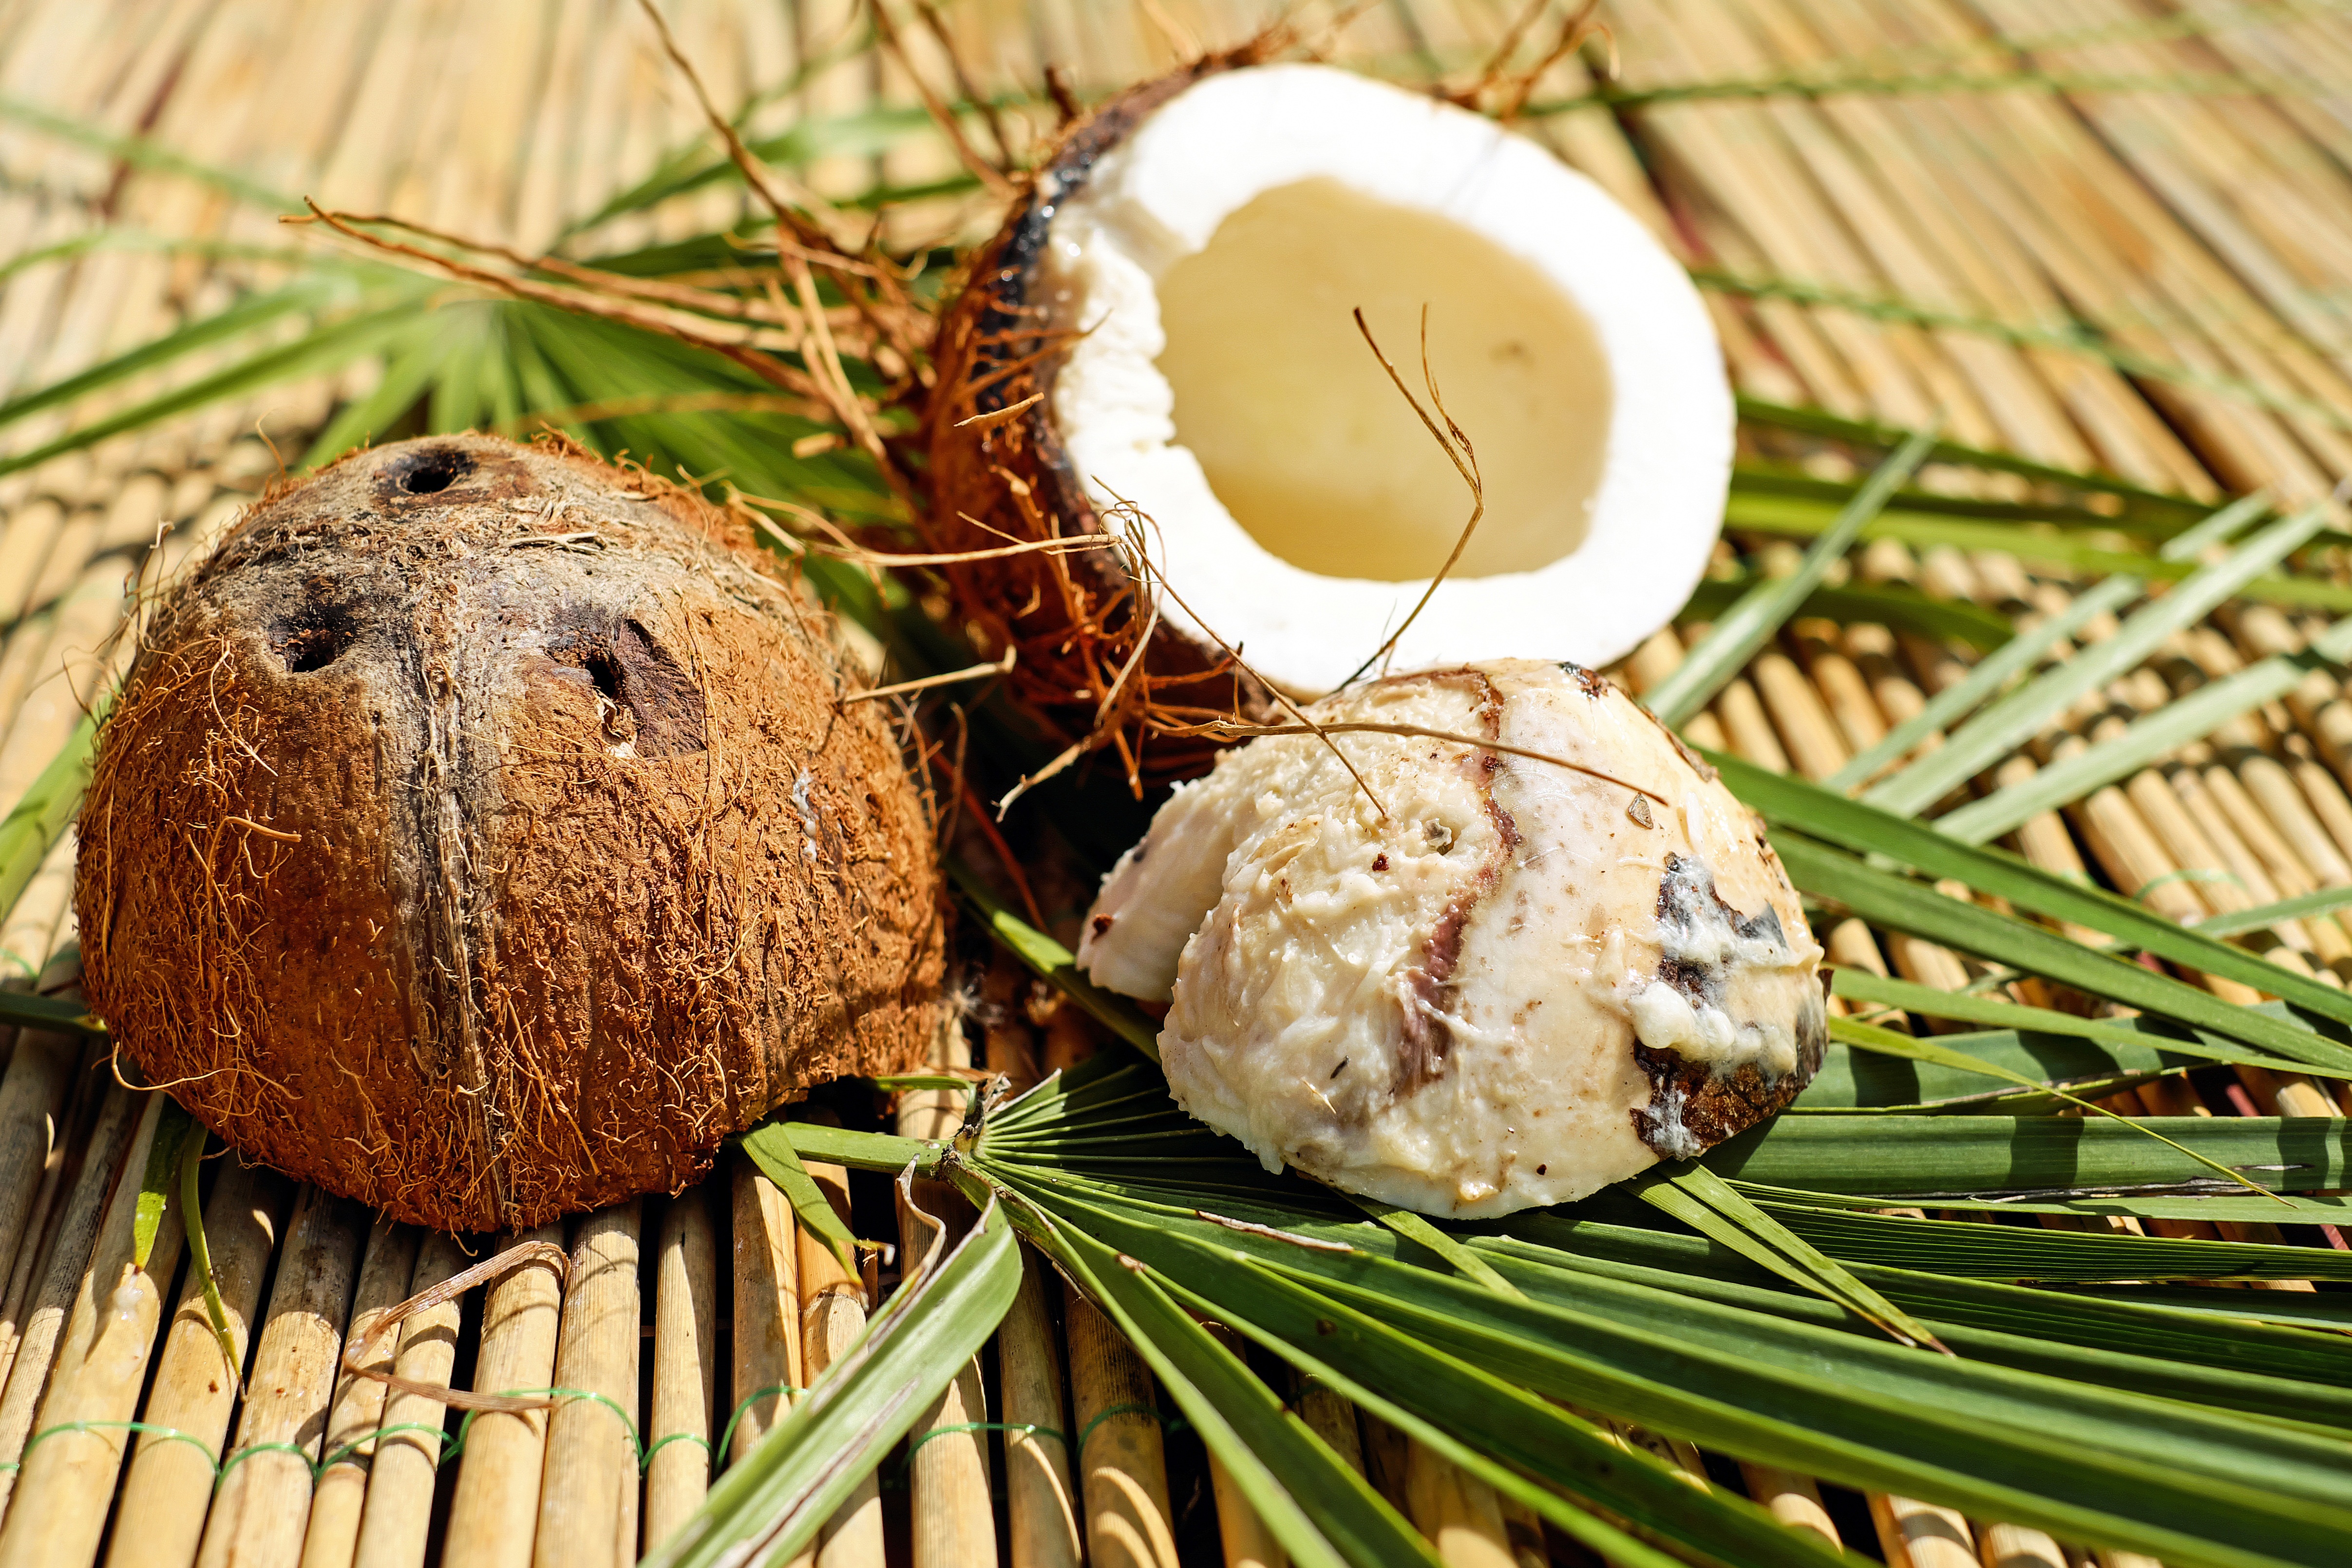
food, produce, brown, nut, shell, coconut, pulp, exotic, grass family